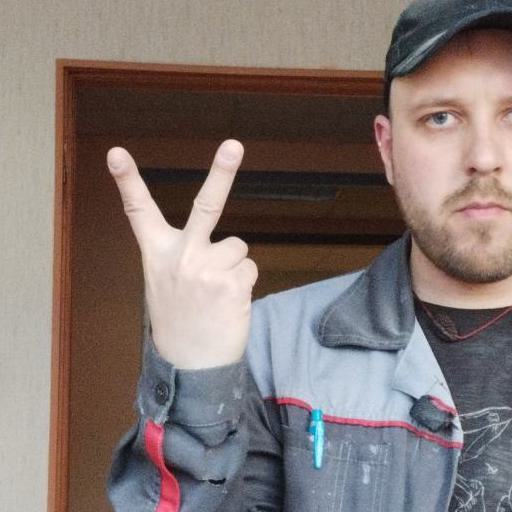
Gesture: peace_inverted